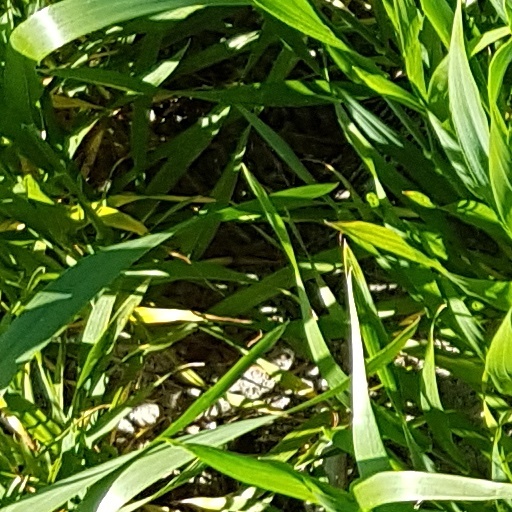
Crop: wheat